Reggie Kelly

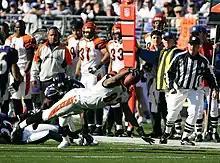
Kelly diving in 2006.

Kelly was drafted by the Atlanta Falcons in the second round (42nd overall) of the 1999 NFL draft. He made his first NFL start versus the New Orleans Saints on December 5. In his first season, he played in every game.